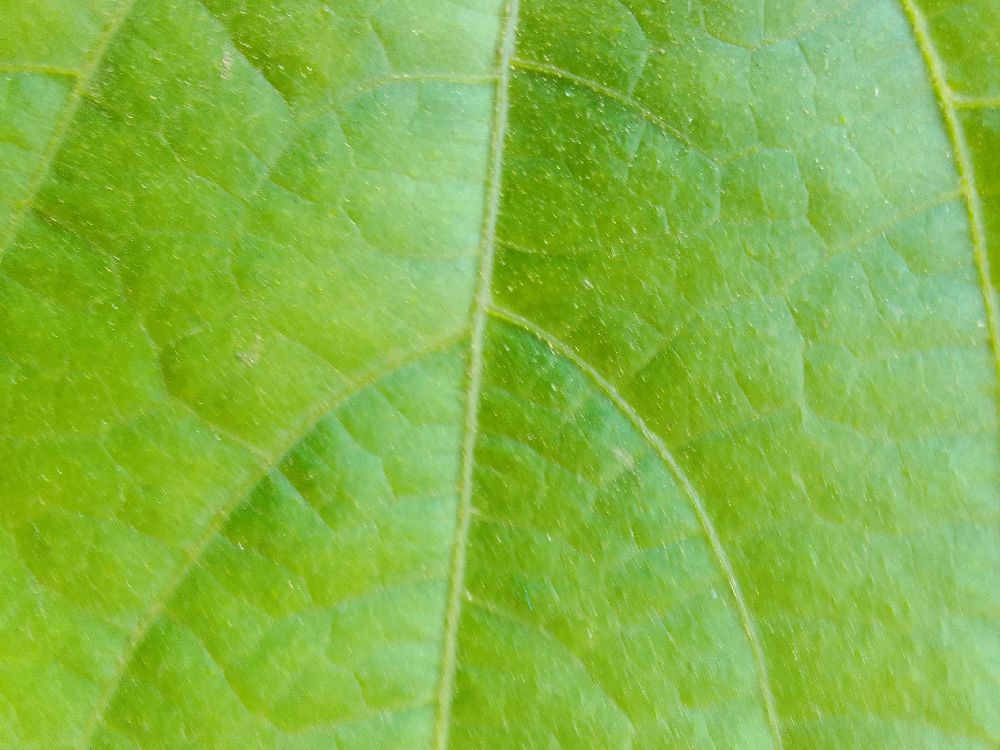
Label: healthy